Hassan Rouhani

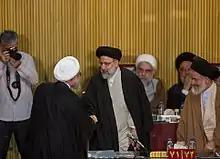
Rouhani shaking hands with Ebrahim Raisi at the Assembly of Experts

Rouhani and his team, whose members had been introduced by Ali Akbar Velayati and Kharazi as the best diplomats in the Iranian Foreign Ministry, based their efforts on dialogue and confidence building due to political and security conditions. As a first step, they prevented further escalation of accusations against Iran in order to prevent reporting Iran's nuclear case to the United Nations Security Council. Therefore, and for the purpose of confidence building, certain parts of Iran's nuclear activities were voluntarily suspended at several junctures.